The Flash season 3

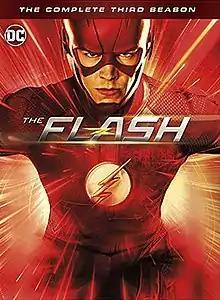
Home media cover

The third season of the American television series "The Flash", which is based on the DC Comics character Barry Allen / Flash, a costumed superhero crime-fighter with the power to move at super speeds, follows Barry as he deals with the consequences of his decision to save his mother, which creates a timeline called "Flashpoint", and the resulting emergence of a new foe in Savitar. It is set in the Arrowverse, sharing continuity with the other television series of the universe, and is a spin-off of "Arrow". The season was produced by Berlanti Productions, Warner Bros. Television, and DC Entertainment, with Andrew Kreisberg, Aaron and Todd Helbing serving as showrunners.